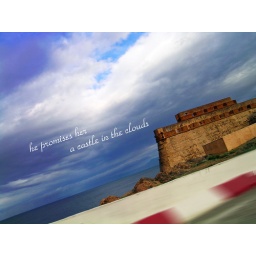
he promises her a castle in the clouds